Charles Luna

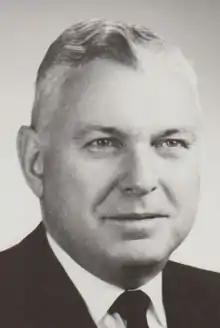
Charles Luna

Charles Luna (1906 – 1 October 1992) was president of the Brotherhood of Railroad Trainmen (BRT) from 1963 until 1969. He became the first president of the United Transportation Union, when that organization was formed by merging the BRT and three other railroad unions in 1969.